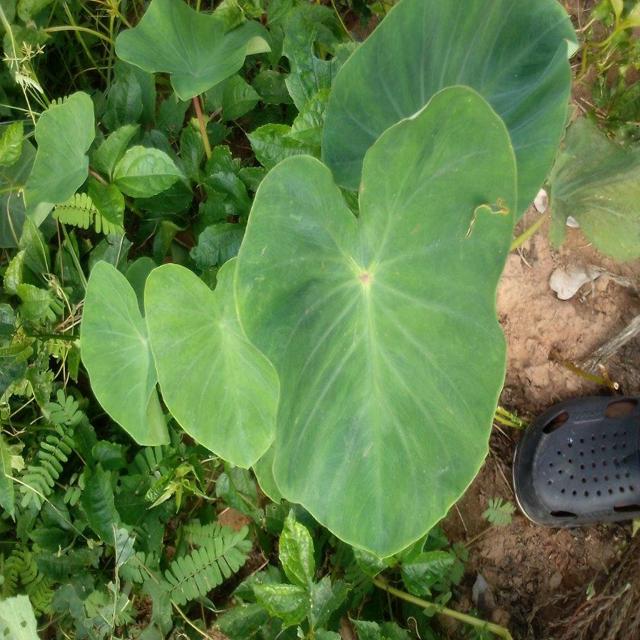
Label: Healthy